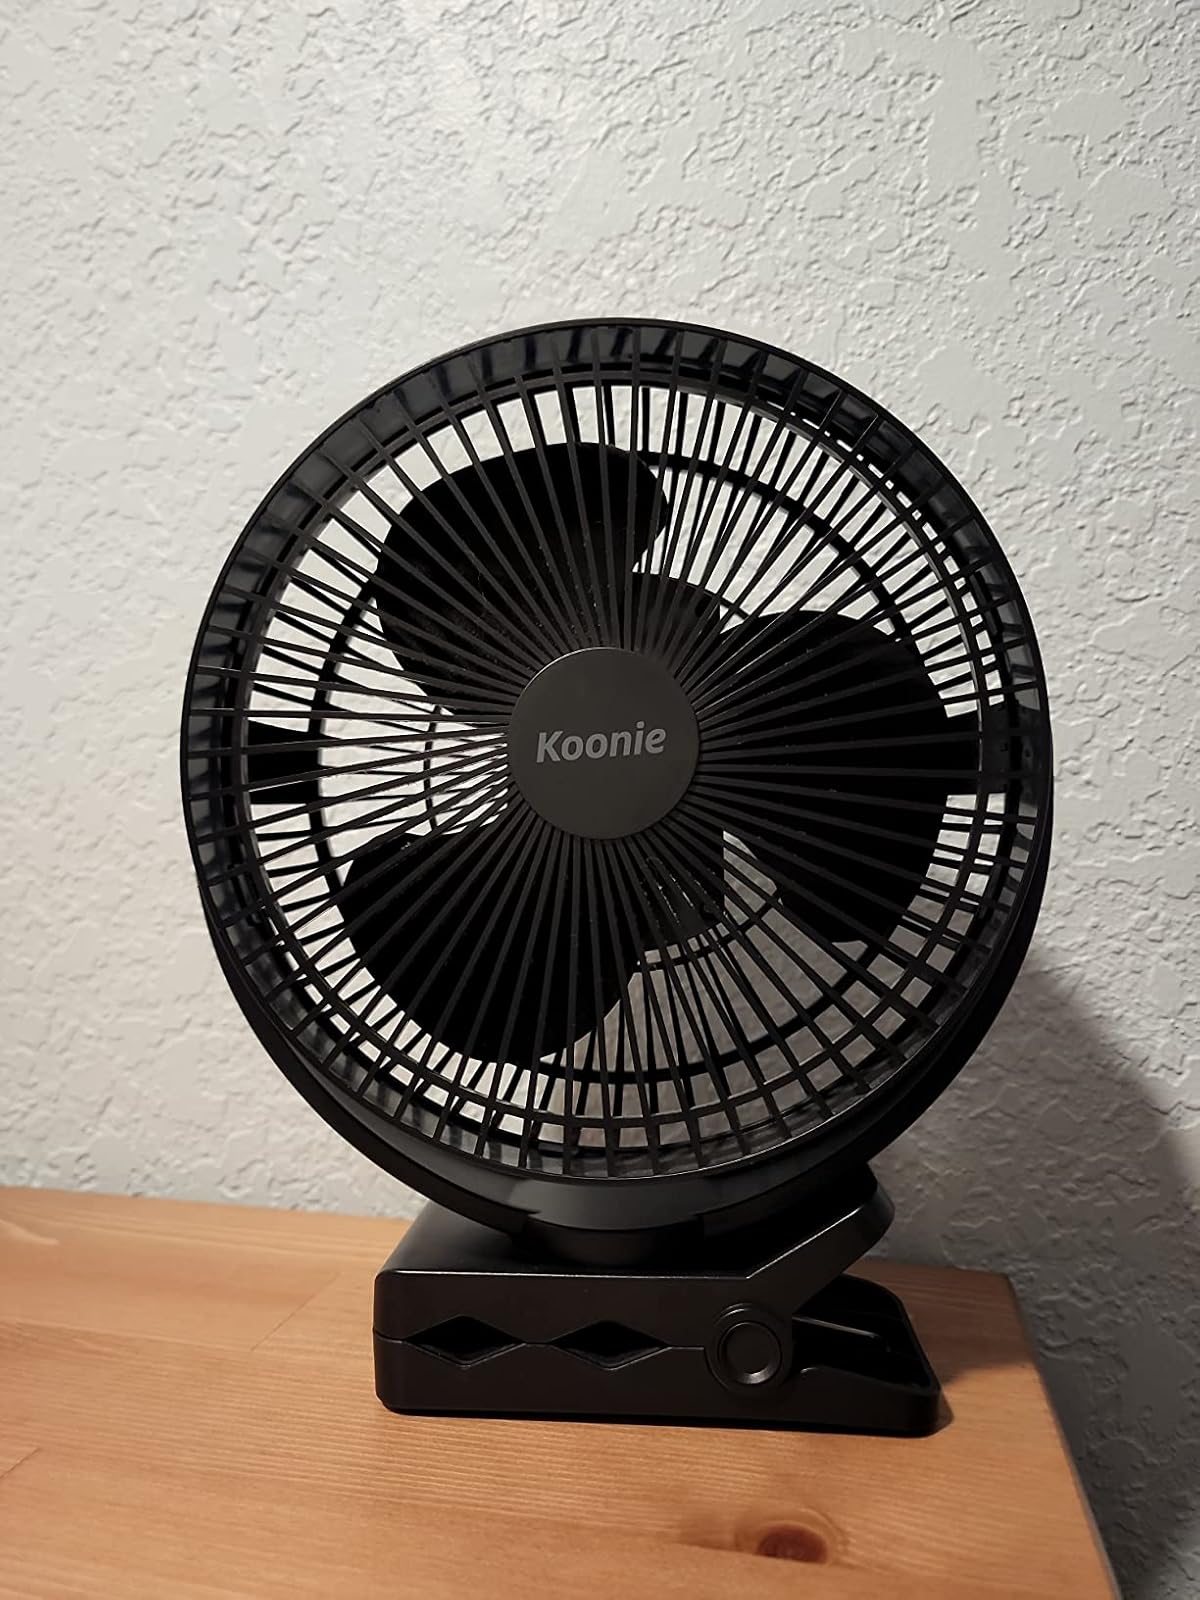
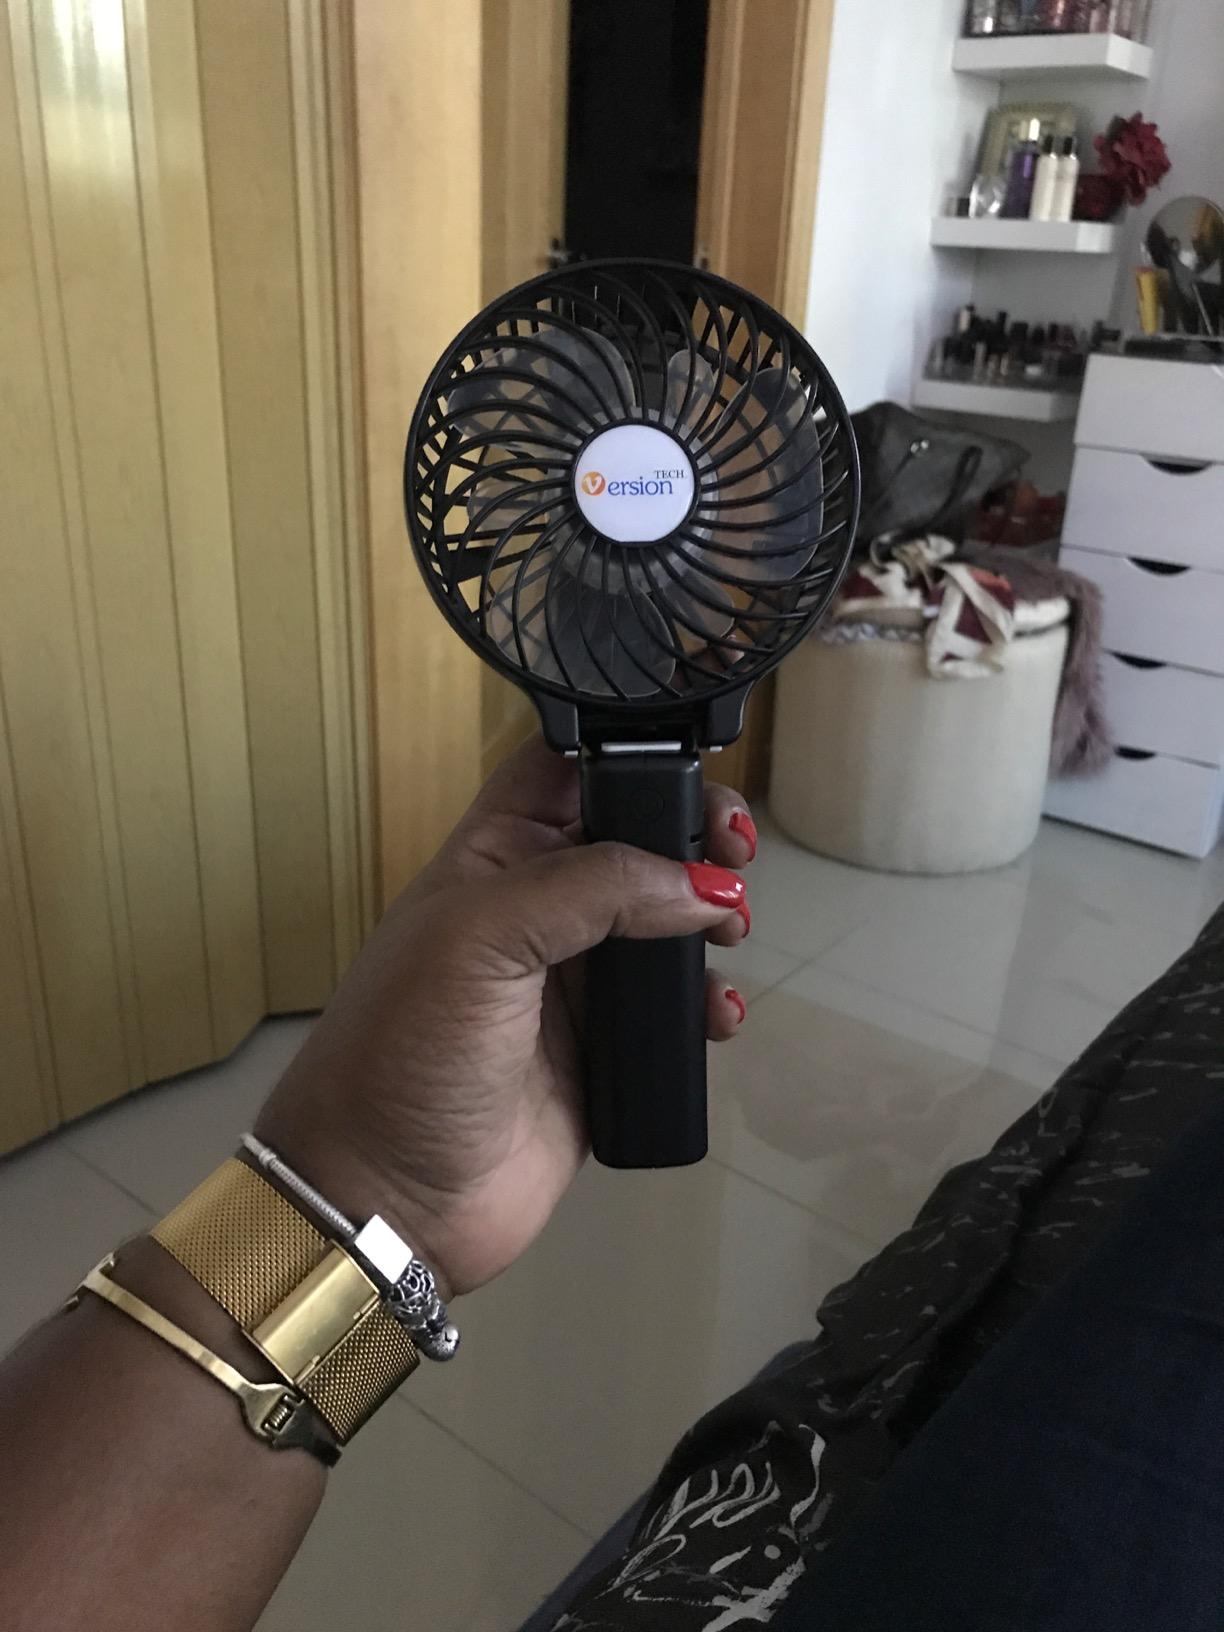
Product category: fan
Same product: no